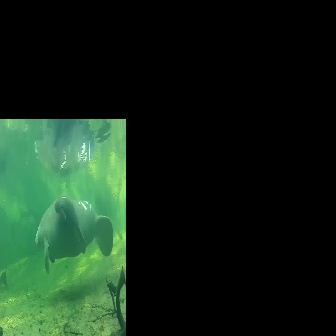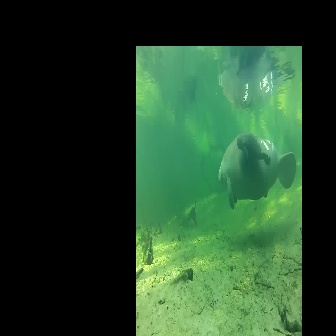
  Please identify the target specified by the bounding box [35,195,113,273] in the first image and locate it in the second image. Return the coordinates in [x_min,y_min,x_max,y_max] format.
Answer: [218,131,296,209]